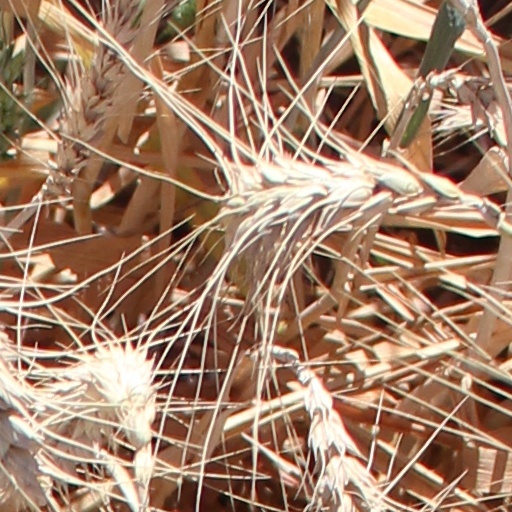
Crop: wheat